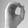
ASL letter: O